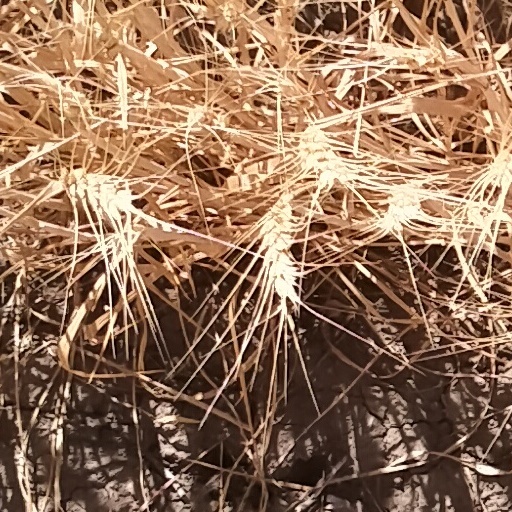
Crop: wheat